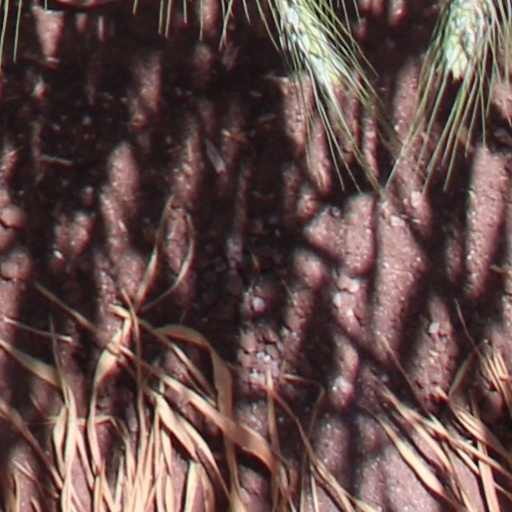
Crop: wheat